Centennial Park group

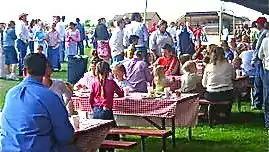
A community event in Centennial Park

The Centennial Park group's claims of authority are based around the accounts of John Wickersham Woolley, Lorin Calvin Woolley and others of a meeting in September 1886 between LDS Church President John Taylor, the Woolleys, and others. Prior to the meeting, Taylor is said to have met with Jesus Christ and the deceased church founder Joseph Smith and to have received a revelation commanding that plural marriage should not cease, but be kept alive by a group separate from the LDS Church. The following day, the Woolleys, and others, were said to have been set apart to keep "the principle" alive.